Minnesota African American Heritage Museum and Gallery

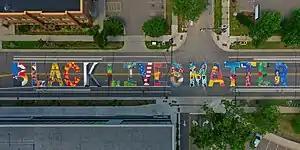
2020 BLM mural

In July 2020, the museum organized a mural along a block of Plymouth Avenue, in which "Black Lives Matter" was painted in -high letters, a different artist painting each letter. The mural was completed in support of protests for racial justice after the murder of George Floyd. From August through December 2020, the museum presented "A Reckoning: 100 Years after the Lynchings in Duluth", commemorating the lynching of Elias Clayton, Elmer Jackson, and Isaac McGhie in 1920. In 2022, the museum presented "Early African Americans of Southeast Minnesota" by historian Mica Anders, and several public online events in February for Black History Month.